Cotton

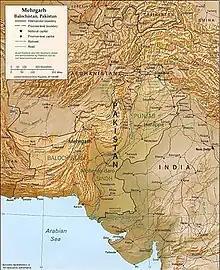
Mehrgarh shown in a physical map of the surrounding region

The earliest evidence of the use of cotton in the Old World, in the form of a few fibres of mineralised cotton thread, found in a string of eight copper beads, at the Neolithic site of Mehrgarh, at the foot of the Bolan Pass, today in Balochistan Pakistan. Fragments of cotton textiles, and Spindle whorls, dated to the 3rd millennia BC, have also been found at Mohenjo-daro, in Sindh, Pakistan, and other sites of the Bronze Age Indus Valley civilization, which is a likely site for the first cultivation of Gossypium arboreum, and cotton may have been an important export from it.